Anne Brontë

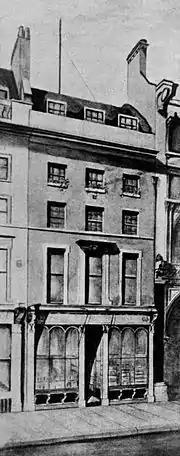
The offices of Smith, Elder & Co. at No. 65 Cornhill

In July 1848 Anne and Charlotte went to Charlotte's publisher George Smith in London to dispel the rumour that the "Bell brothers" were one person. Emily refused to go. Anne and Charlotte spent several days with Smith. Many years after Anne's death, he wrote in "The Cornhill Magazine" his impressions of her: